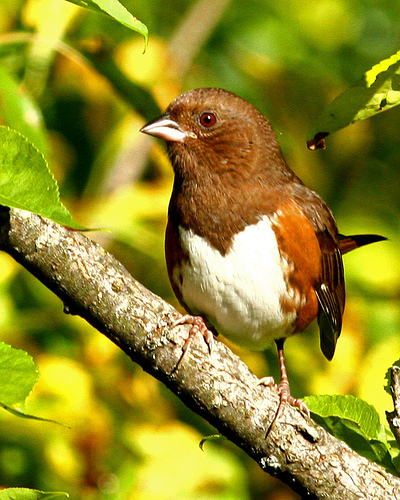
the bird is brown with a white belly and brown wings.
small white and brown bird with long brown tarsus and medium to short brown beak
this bird is brown and white with a black tail feather and brown eyes.
a bird with a brown head breast, the bill is short and pointed, with brown tarsus and feet.
a bird with a small triangular bill, brown head and throat which leads into a white breast.
this bird has a white breast with tan and white feet.
this bird has wings that are brown and has a white belly
this bird has red eyes, a white chest, orange flank, and red and black secondaries .
this bird has a brown crown as well as a white belly
this bird is red with white and has a very short beak.
Species: Eastern Towhee